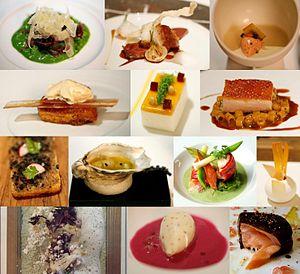
La cuisine est l'ensemble des techniques de préparation des aliments en vue de leur consommation par les êtres humains. La cuisine est diverse à travers le monde. Elle est l'un des éléments représentant la notion de terroir quand elle est le fruit des ressources naturelles et productions agricoles locales, des us et coutumes, de la culture et des croyances, du perfectionnement des techniques, des échanges entre peuples et cultures.